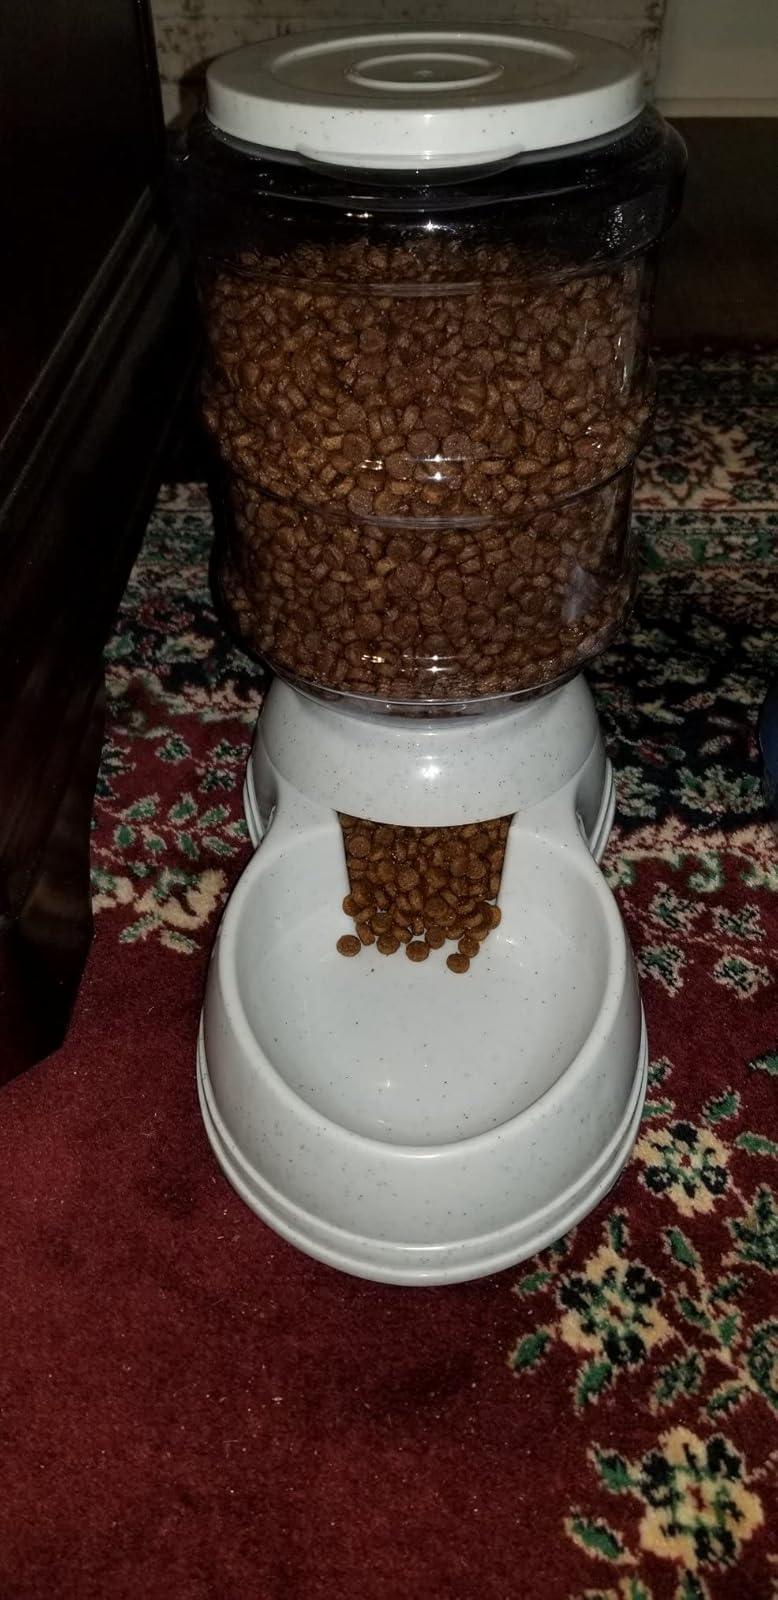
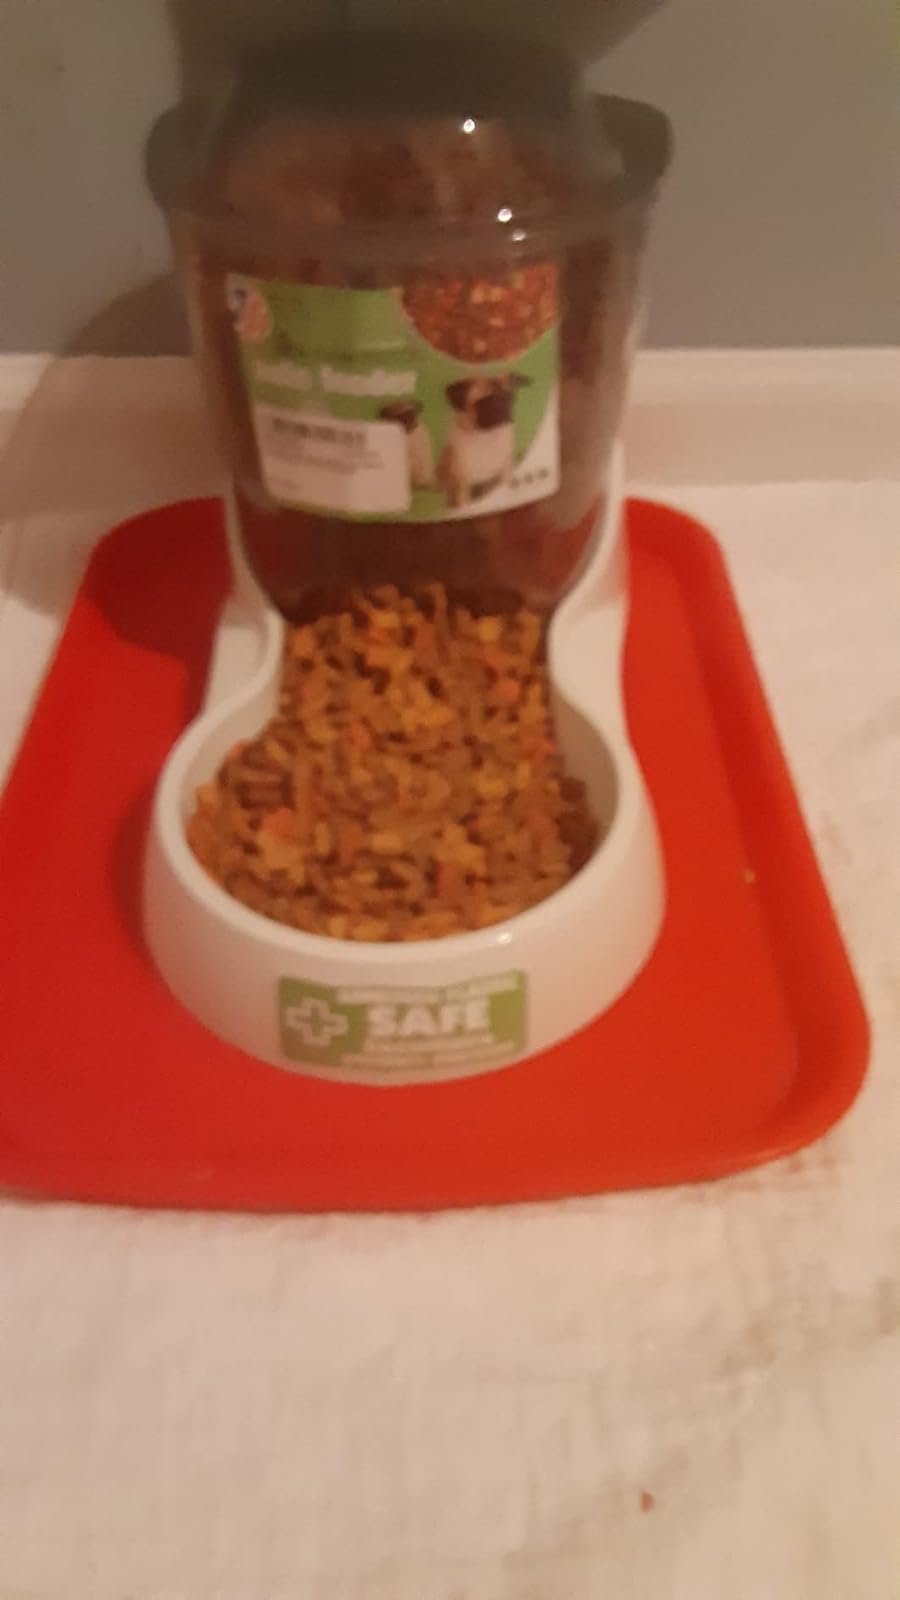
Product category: items_feeder
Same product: no